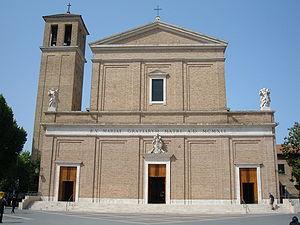
Le titre cardinalice de Santa Maria delle Grazie a Via Trionfale est érigé par le pape Jean-Paul II le 25 mai 1985.